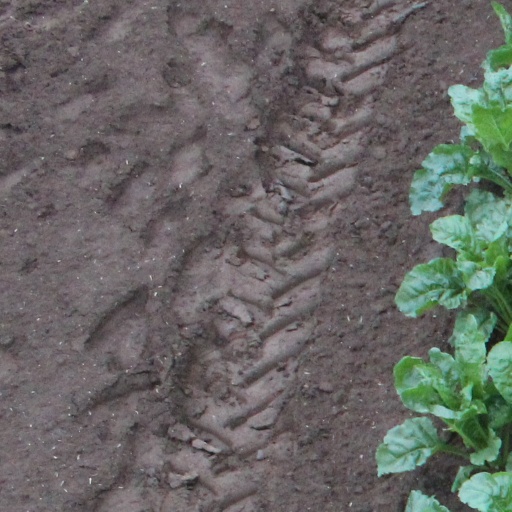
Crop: sugar beet